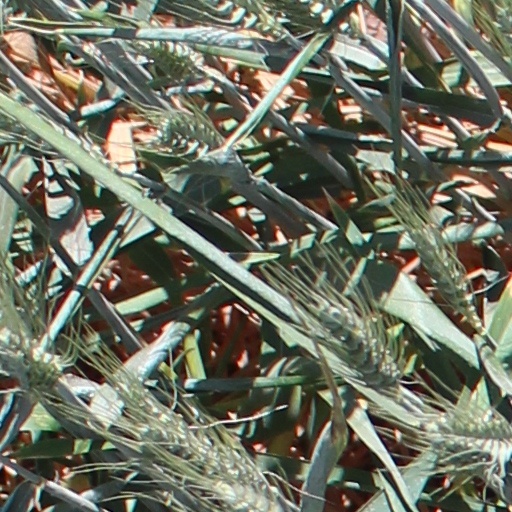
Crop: wheat